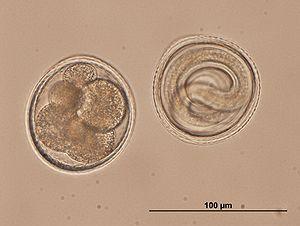
Toxocara canis, aussi appelé couramment ascaris du chien, est une espèce de nématodes dont l'adulte parasite l'intestin du chiot ou du chat et dont les premiers stades larvaires peuvent évoluer chez l'Homme en déterminant la toxocarose humaine, dont il existe des formes graves
Toxocara est un genre de nématodes et de la famille des Toxocaridae.
Dans la reproduction sexuée, la cellule œuf ou zygote est le premier stade de la vie d'un individu. Il s'agit d'une cellule diploïde non encore divisée, issue de la fécondation de gamètes haploïdes, c'est-à-dire de la fusion d'un ovocyte ou de l'oosphère, avec un gamète mâle : spermatozoïde pour les animaux, anthérozoïde chez les algues et tube pollinique et spermatozoïde chez les végétaux, créant ainsi un embryon qui sera inclus dans une graine. Par définition, un zygote est une cellule totipotente. Le cytoplasme du zygote est hérité du cytoplasme de l'ovocyte.